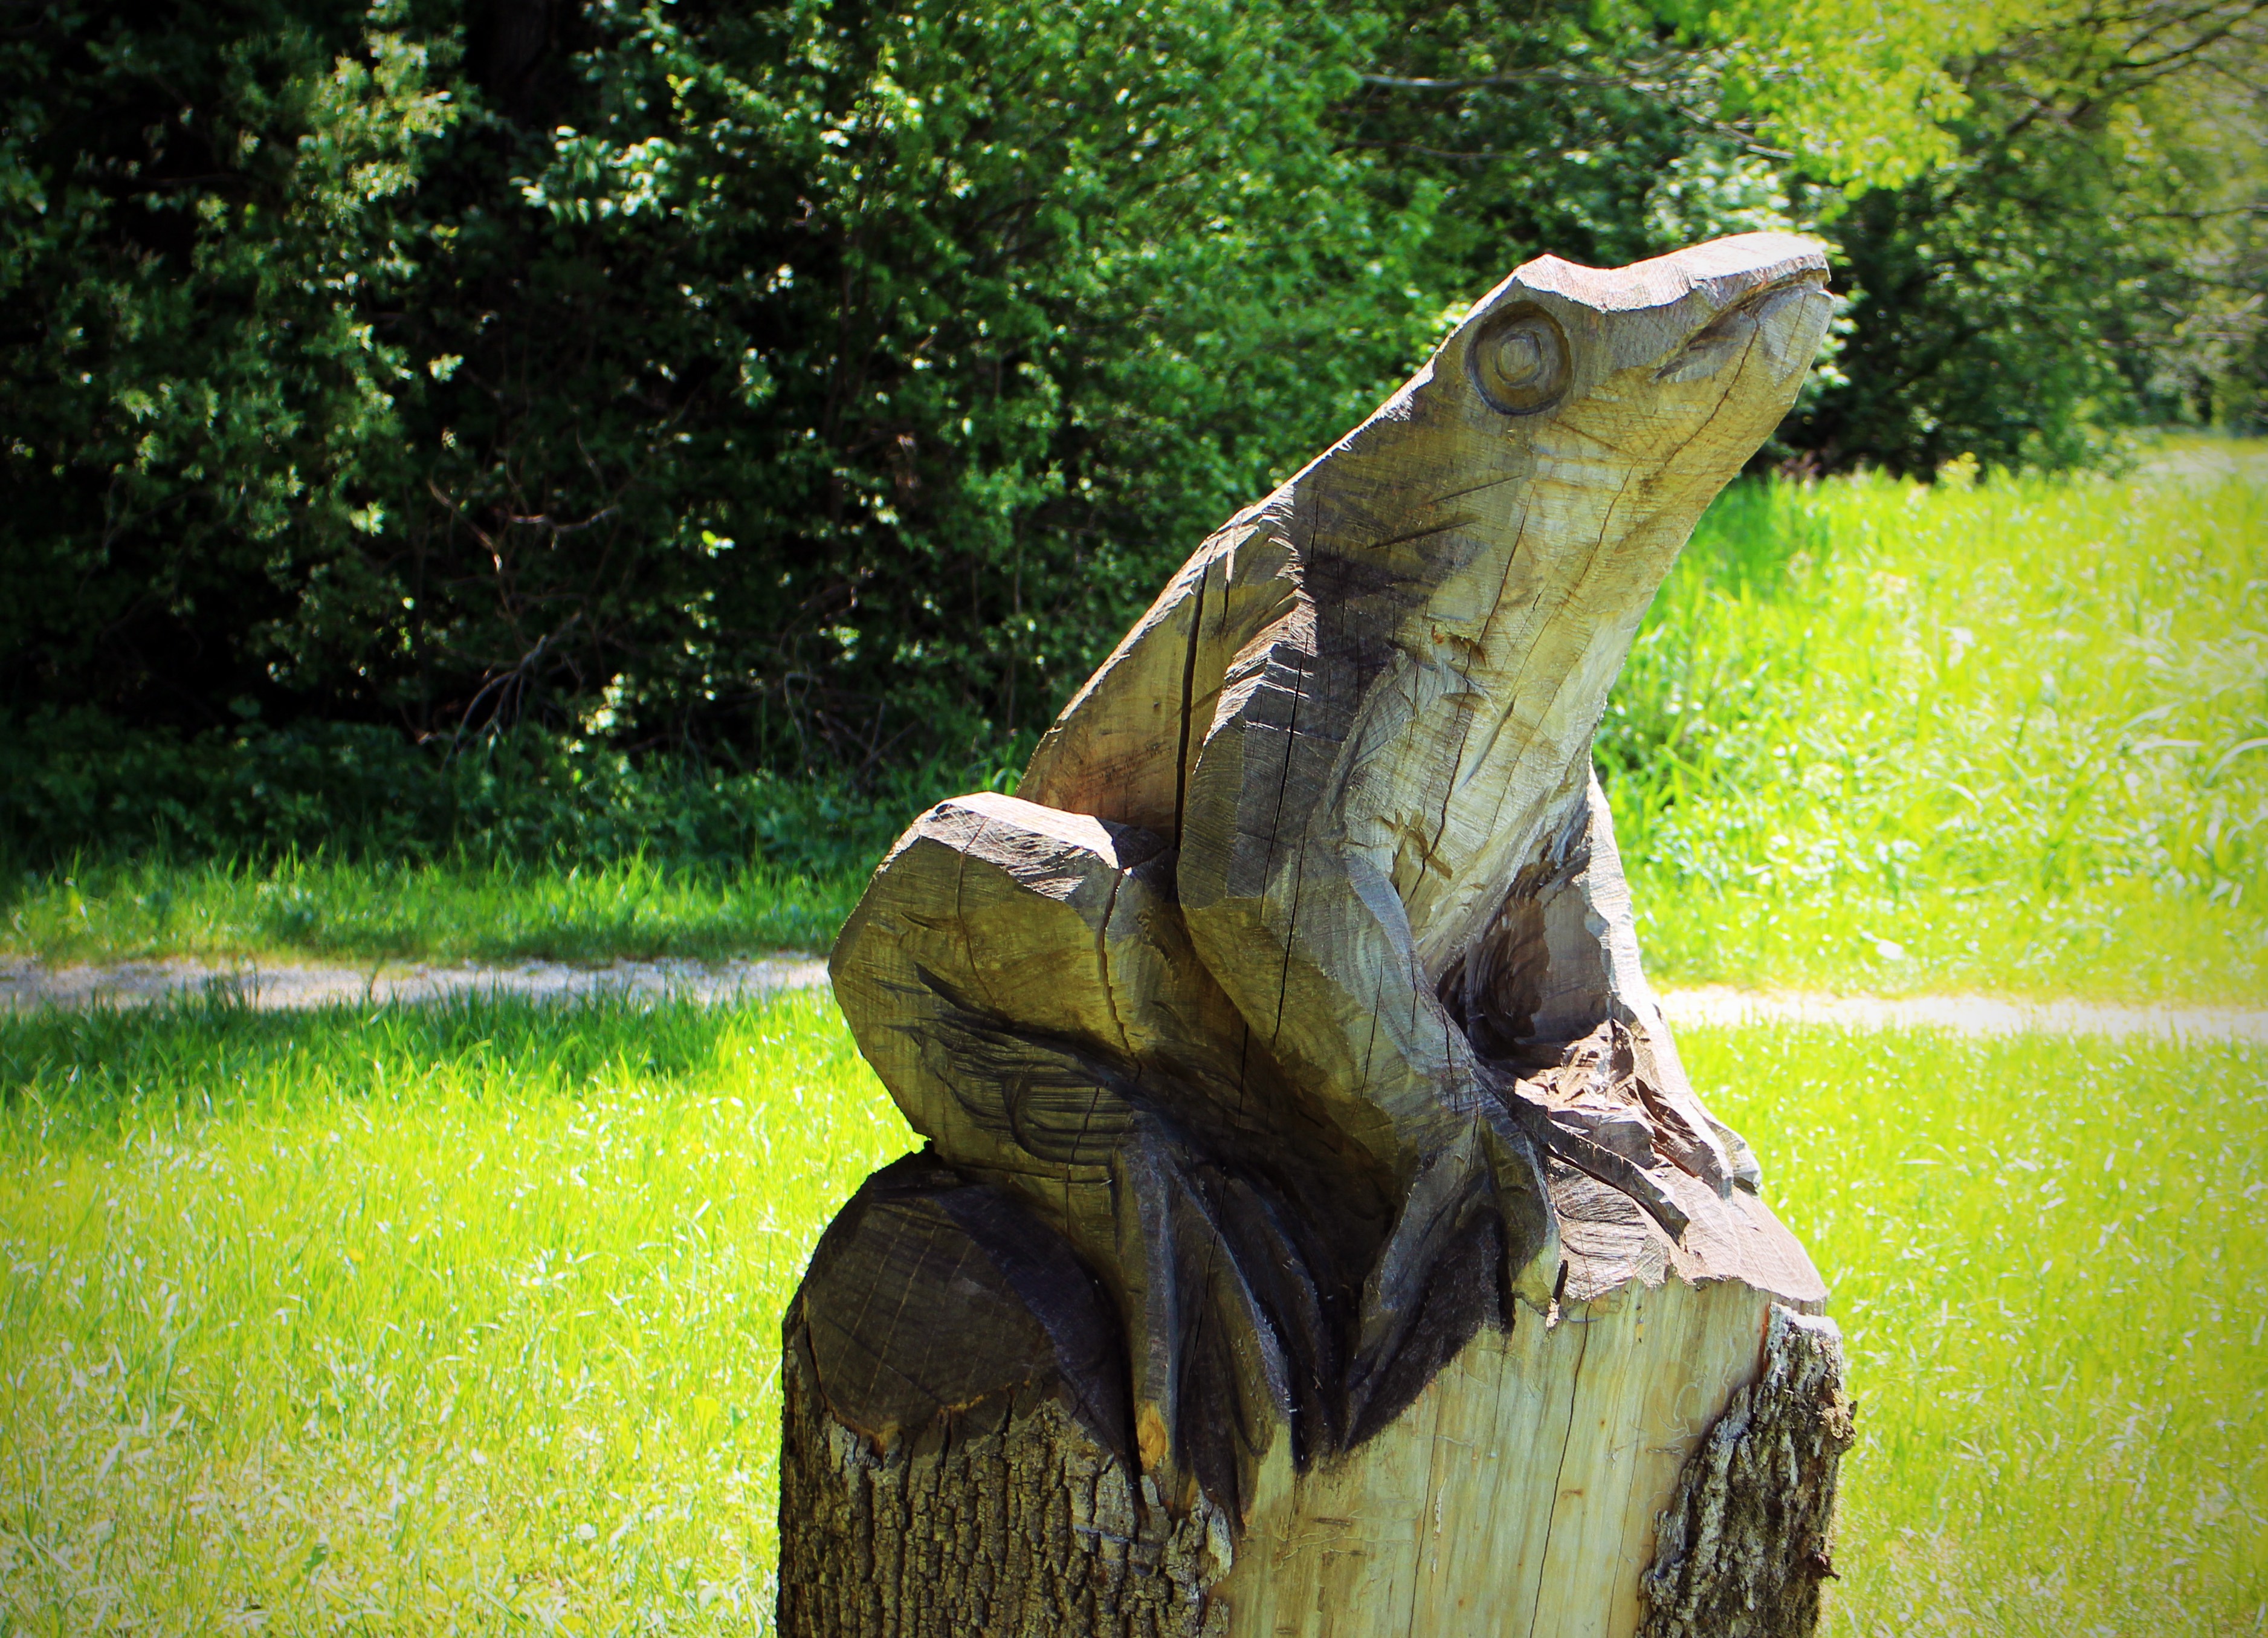
wood, monument, statue, botany, frog, fauna, sculpture, art, figure, carving, holzfigur, arts crafts, wood carving, arts and crafts, woodworks, chainsaw art